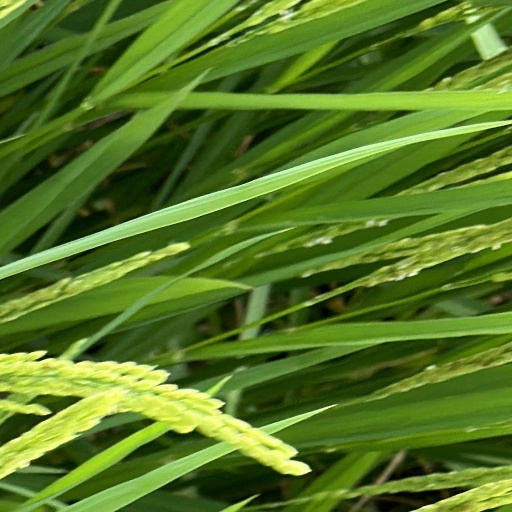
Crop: rice